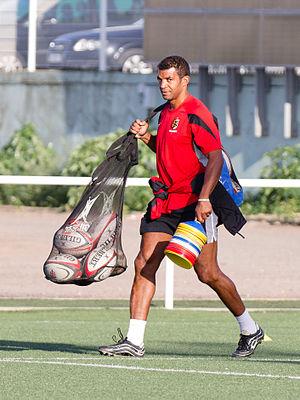
Emile Ntamack lors d'un entrainement avec les jeunes du stade toulousain le 24 au Stade Ernest-Wallon
Émile Ntamack, né le 25 juin 1970 à Lyon, est un joueur international français et entraîneur de rugby à XV. Joueur, il a évolué aux postes d'arrière, d'ailier ou de centre au sein du Stade toulousain où il a fait toute sa carrière et a gagné plusieurs titres nationaux et européens. Après sa carrière de joueur, il en a entamé une d'entraîneur : il a notamment été entraîneur adjoint des trois-quarts pour le XV de France, équipe qu'il mène jusqu'en finale de la coupe du monde 2011, et de l'UBB, et s'occupe depuis 2017 des filières de jeunes au Stade toulousain.
Le centre de formation du Stade toulousain est basé à Toulouse. Il y forme des jeunes joueurs de rugby à XV dans le but de les faire passer professionnels, si possible, sous les couleurs du Stade toulousain. Il a été fondé en 1988. Il fut d'ailleurs le premier centre de formation français à voir le jour. Le président est Pierre Escalier, il est dirigé par Valérie Vischi-Serraz et l'ancien joueur professionnel Michel Marfaing.
La Coupe d'Europe de rugby à XV est la plus importante compétition interclubs de rugby à XV disputée en Europe chaque année par des équipes des Six Nations et de la Roumanie. La compétition est organisée par l'European Rugby Cup de 1995 à 2014, puis par l'European Professional Club Rugby depuis 2014, qui gère également le Challenge européen de rugby à XV, compétition de second niveau qui regroupe les équipes qui n'ont pu se qualifier pour la Champions Cup. Le club qui remporte la Coupe d'Europe est sacré champion d'Europe.
Romain Ntamack, né le 1ᵉʳ mai 1999 à Toulouse, est un joueur international français de rugby à XV jouant au poste demi d'ouverture ou centre au sein du Stade toulousain. En 2018, il devient champion du monde junior et en 2019, il remporte le championnat de France avec le Stade toulousain et participe à Coupe du monde au Japon avec l'équipe de France.